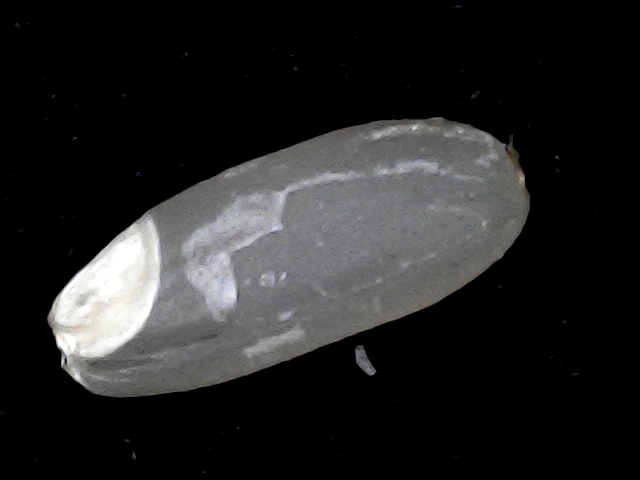
Rice variety: BR22